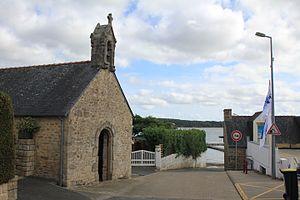
Chapelle Saint-Guénaël de Lanester
Lanester [lanɛstɛʁ] est une commune du département du Morbihan, dans le sud ouest de la région Bretagne, en France.